Carduchii

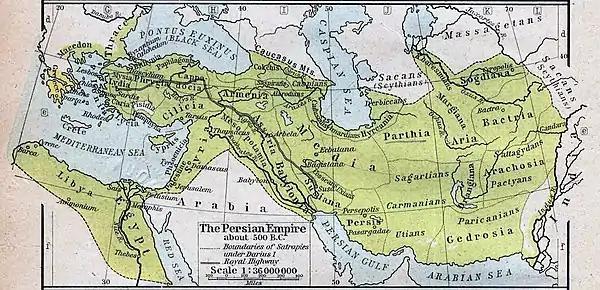
Map depicting the Achaemenid Empire in BC, by William Robert Shepherd (1923)

The Carduchii were a group of warlike tribes that inhabited an area stretching from the Botan River in the south to an area north of the present-day Turkish city of Cizre. The territory they came to inhabit was situated halfway between the Assyrian and Armenian satrapies (provinces) of the Achaemenid Empire (550 BC – 330 BC). The Mesopotamian lowlands in the south and Armenia in the north were the two primary cultural influences on the region, with the former seemingly have a stronger impact. The area had most likely been incorporated into the Achaemenid Empire during the reign of its first ruler, Cyrus the Great.